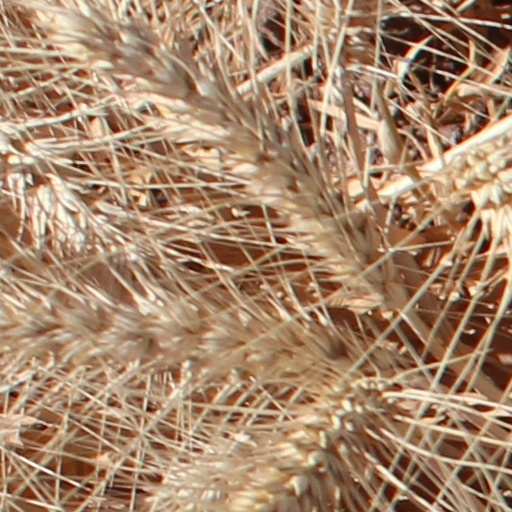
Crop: wheat